Colossal Youth (film)

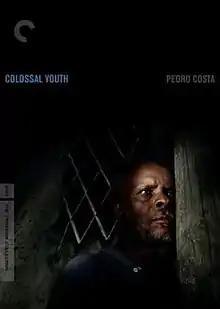

Colossal Youth (literally "Youth on the March") is a 2006 docufiction feature film directed by Portuguese director Pedro Costa. It was third feature by Costa set in Lisbon's Fontainhas neighborhood (after "Ossos" and "In Vanda's Room"), and the first to feature the recurring character Ventura.